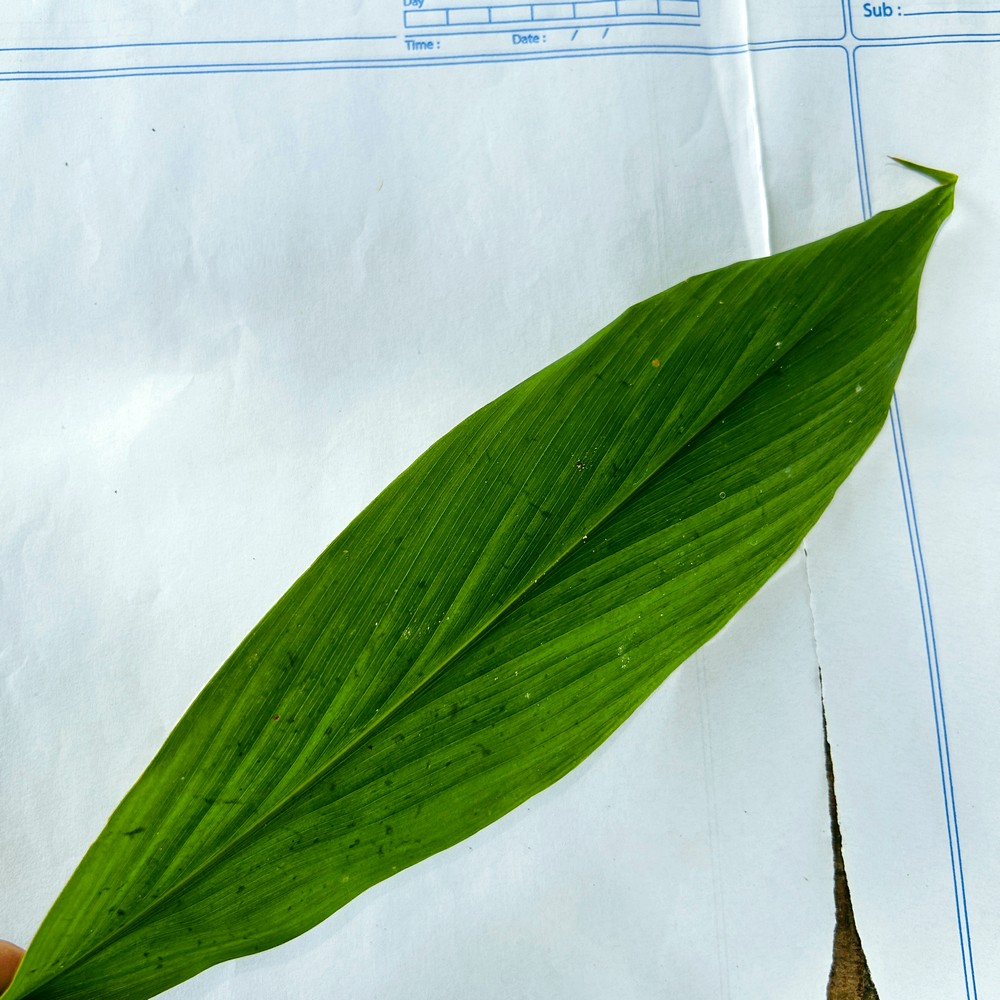
Label: Healthy Leaf